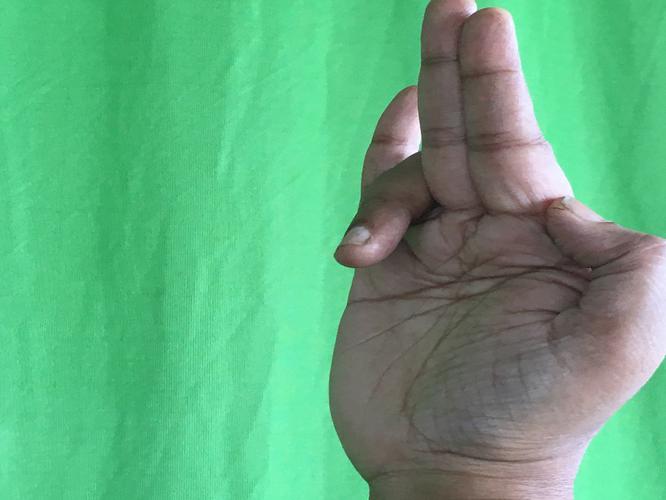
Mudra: Tripathaka
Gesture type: single_hand